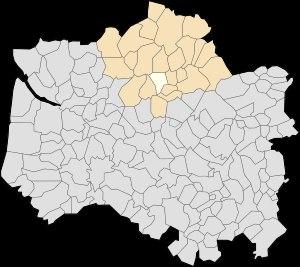
Bimont est une commune française située dans le département du Pas-de-Calais en région Hauts-de-France.